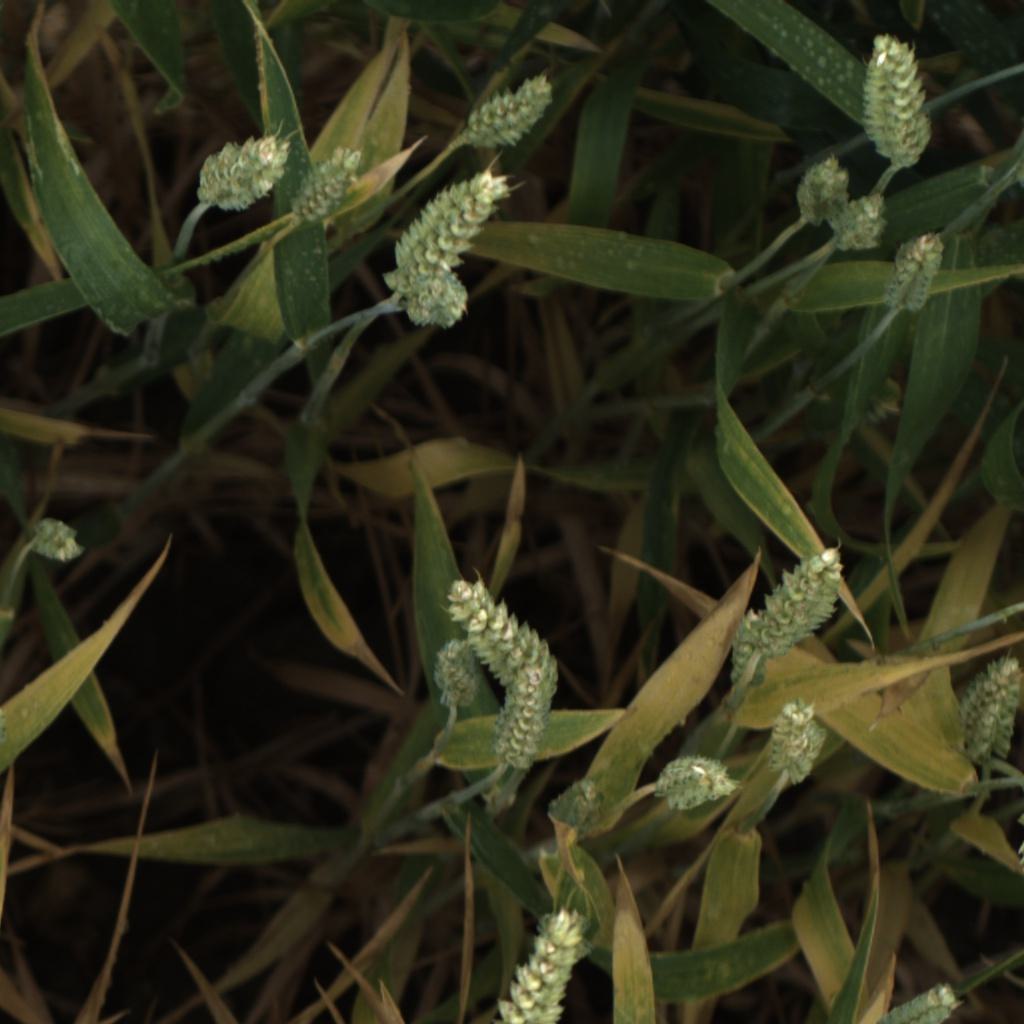
Country: UK
Location: Rothamsted
Wheat development stage: Filling - Ripening